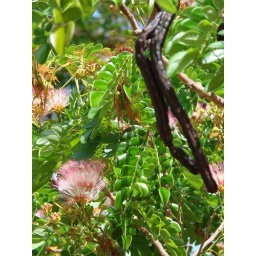
Rain tree [Saman samanea] flowers and pods near Rapid Creek NT October 2009